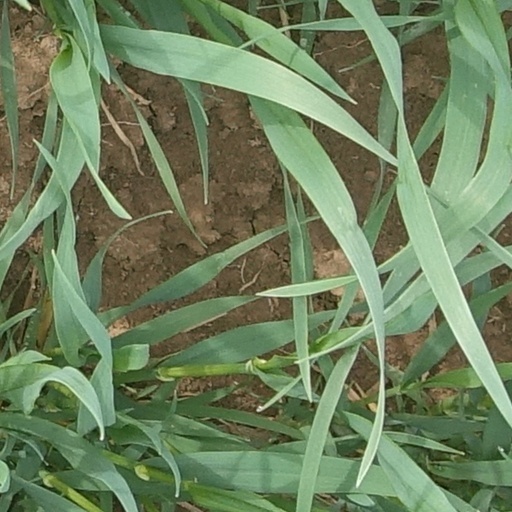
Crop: wheat